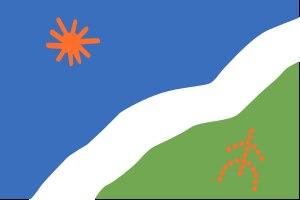
Les Kawésqars, Kaweskars soit les « Hommes » sont un peuple autochtone de la zone australe du Chili. C'était un peuple nomade qui parcourait les chenaux fuégiens de la Patagonie occidentale, entre le golfe de Penas et le détroit de Magellan, se déplaçant aussi dans les chenaux que forment les îles qui sont à l'ouest de la grande île de la Terre de Feu et au sud du détroit.